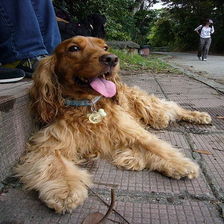
Species: dog
Breed: english cocker spaniel